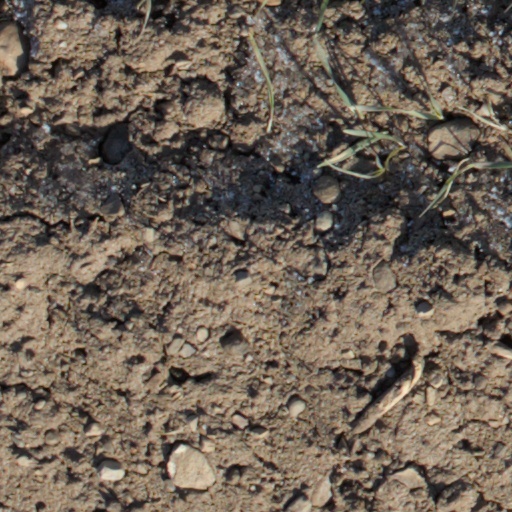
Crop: wheat